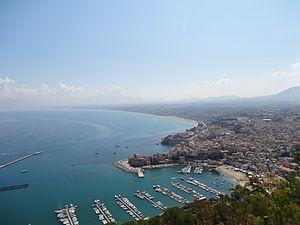
Castellammare del Golfo est une commune de la province de Trapani en Sicile.